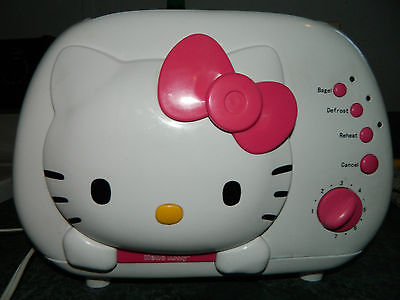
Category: toaster